Joseph Gosling

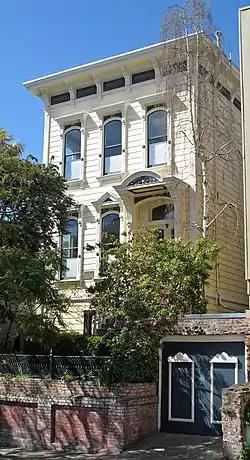
Frank G. Edwards House

Joseph Gosling was an architect in San Francisco. He is credited with designing the Nevada State Capitol. He also designed the Frank G. Edwards House in San Francisco. It is listed on the National Register of Historic Places. He had an office at 9 Post Street in San Francisco. He also designed Turk Street School.